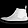
Label: Sneaker